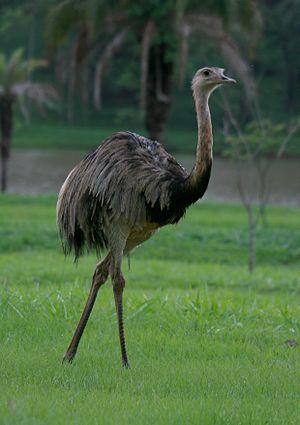
Le Nandou d'Amérique est une espèce d'oiseau d'Amérique du Sud, voisine de l'autruche, de la famille des Rheidae.
La plumasserie est l’activité qui concerne la préparation de plumes d’oiseaux et leur utilisation dans la confection d’objets ou d’ornements souvent vestimentaires.